Weingarten Abbey

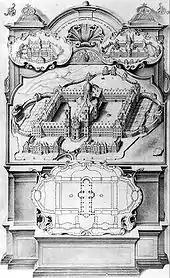
Ideal plan of Weingarten Abbey, 1723

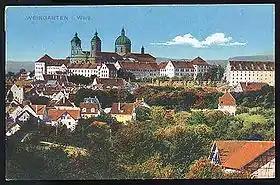
Weingarten, showing the abbey buildings on the Martinsberg, 1917

Weingarten Abbey or St. Martin's Abbey ( until 1803, then merely ) is a Benedictine monastery on the Martinsberg ("St. Martin's Mount") in Weingarten near Ravensburg in Baden-Württemberg (Germany).